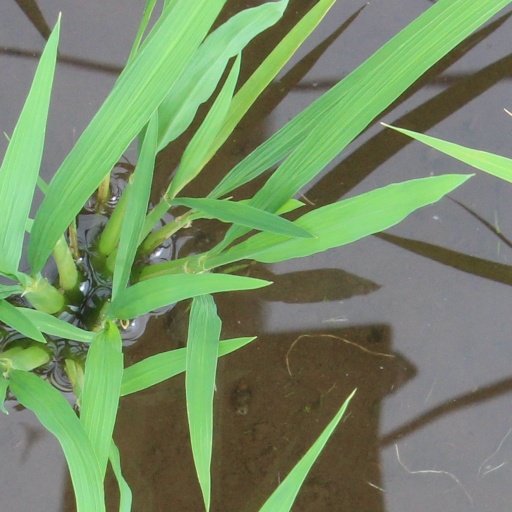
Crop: rice